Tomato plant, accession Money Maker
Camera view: tilt-top (135 deg); turntable rotation: 330 degrees
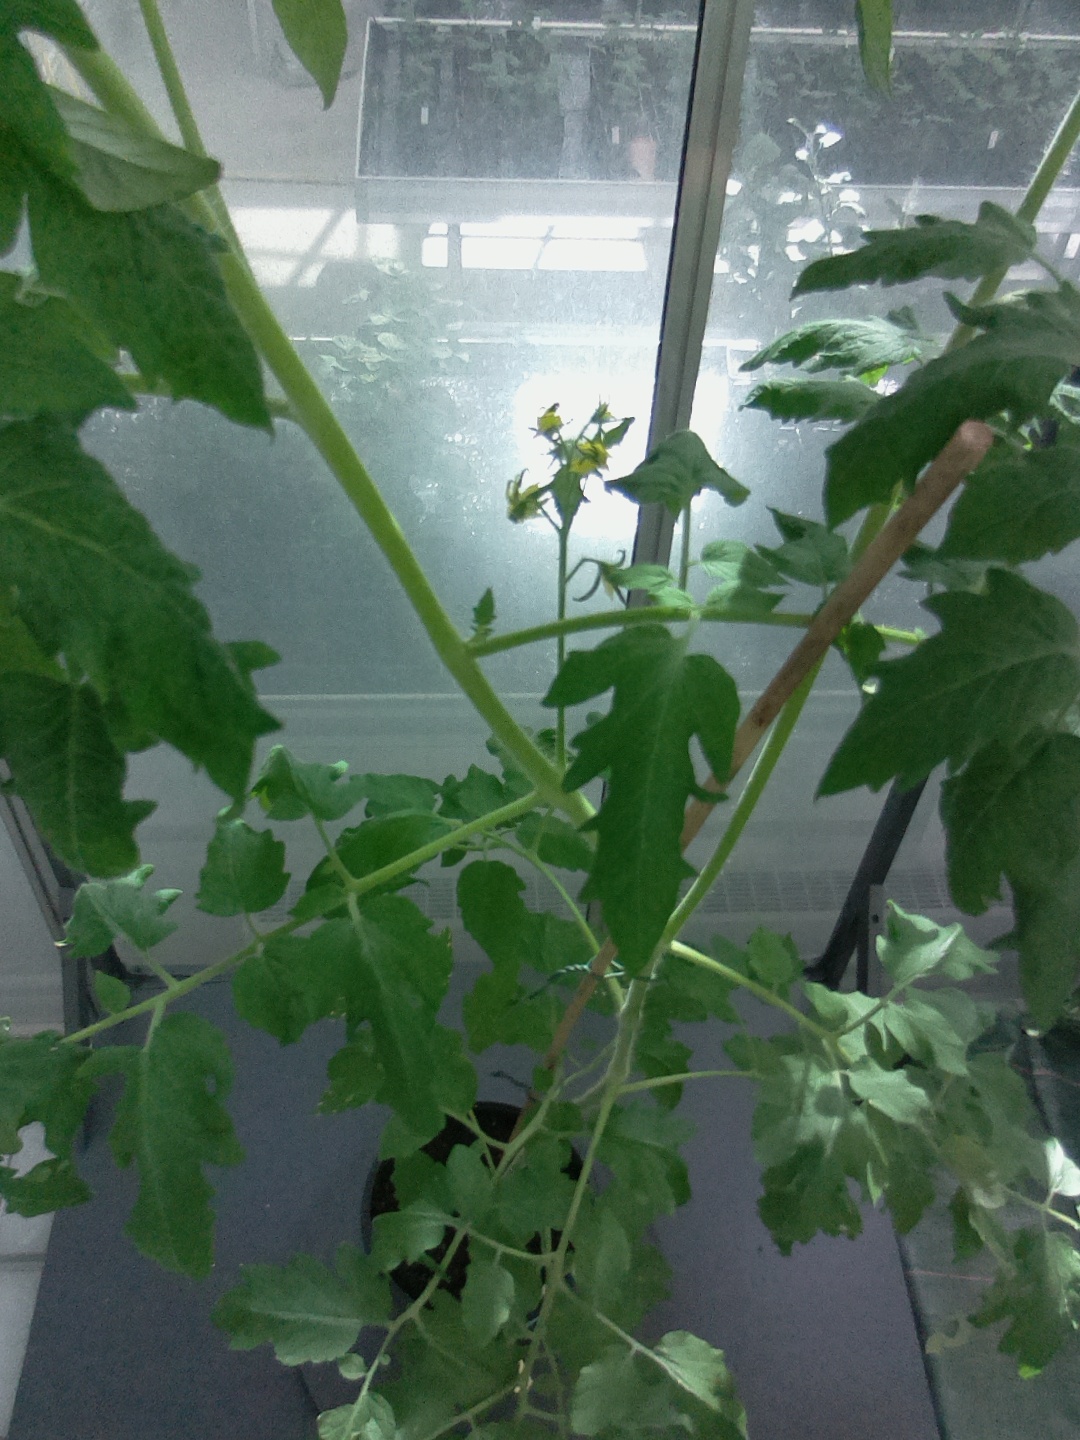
BBCH growth stage 66: Full flowering, 60%-70% of flowers open, more petals falling